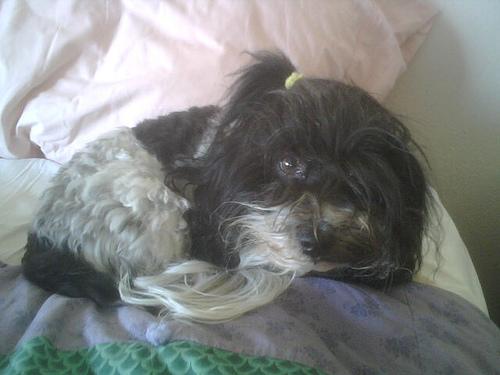
Breed: havanese